National Religious Broadcasters

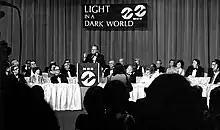
Evangelist Billy Graham speaks at the NRB convention, 1977

In response to this challenge, 150 Evangelical Christian broadcasters and church leaders held a series of meetings which led to the formation of the National Religious Broadcasters (NRB). In the fall of 1944, members of the NRB adopted their Constitution, Bylaws, Statement of Faith, and Code of Ethics. And thus began a multi-year effort by NRB to build credibility for Evangelical broadcasters, to secure available public interest slots, and to overturn the ban on the purchase of radio airtime for religious broadcasting.